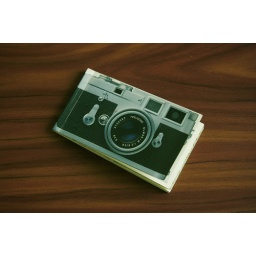
small note book that i found in small flea market in thailand..